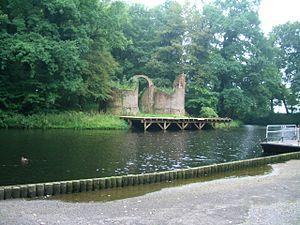
Vollenhove est un village dans la commune néerlandaise de Steenwijkerland, dans la province d'Overijssel. Le 1ᵉʳ janvier 2006, le village comptait 3 840 habitants.